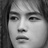
Emotion: neutral